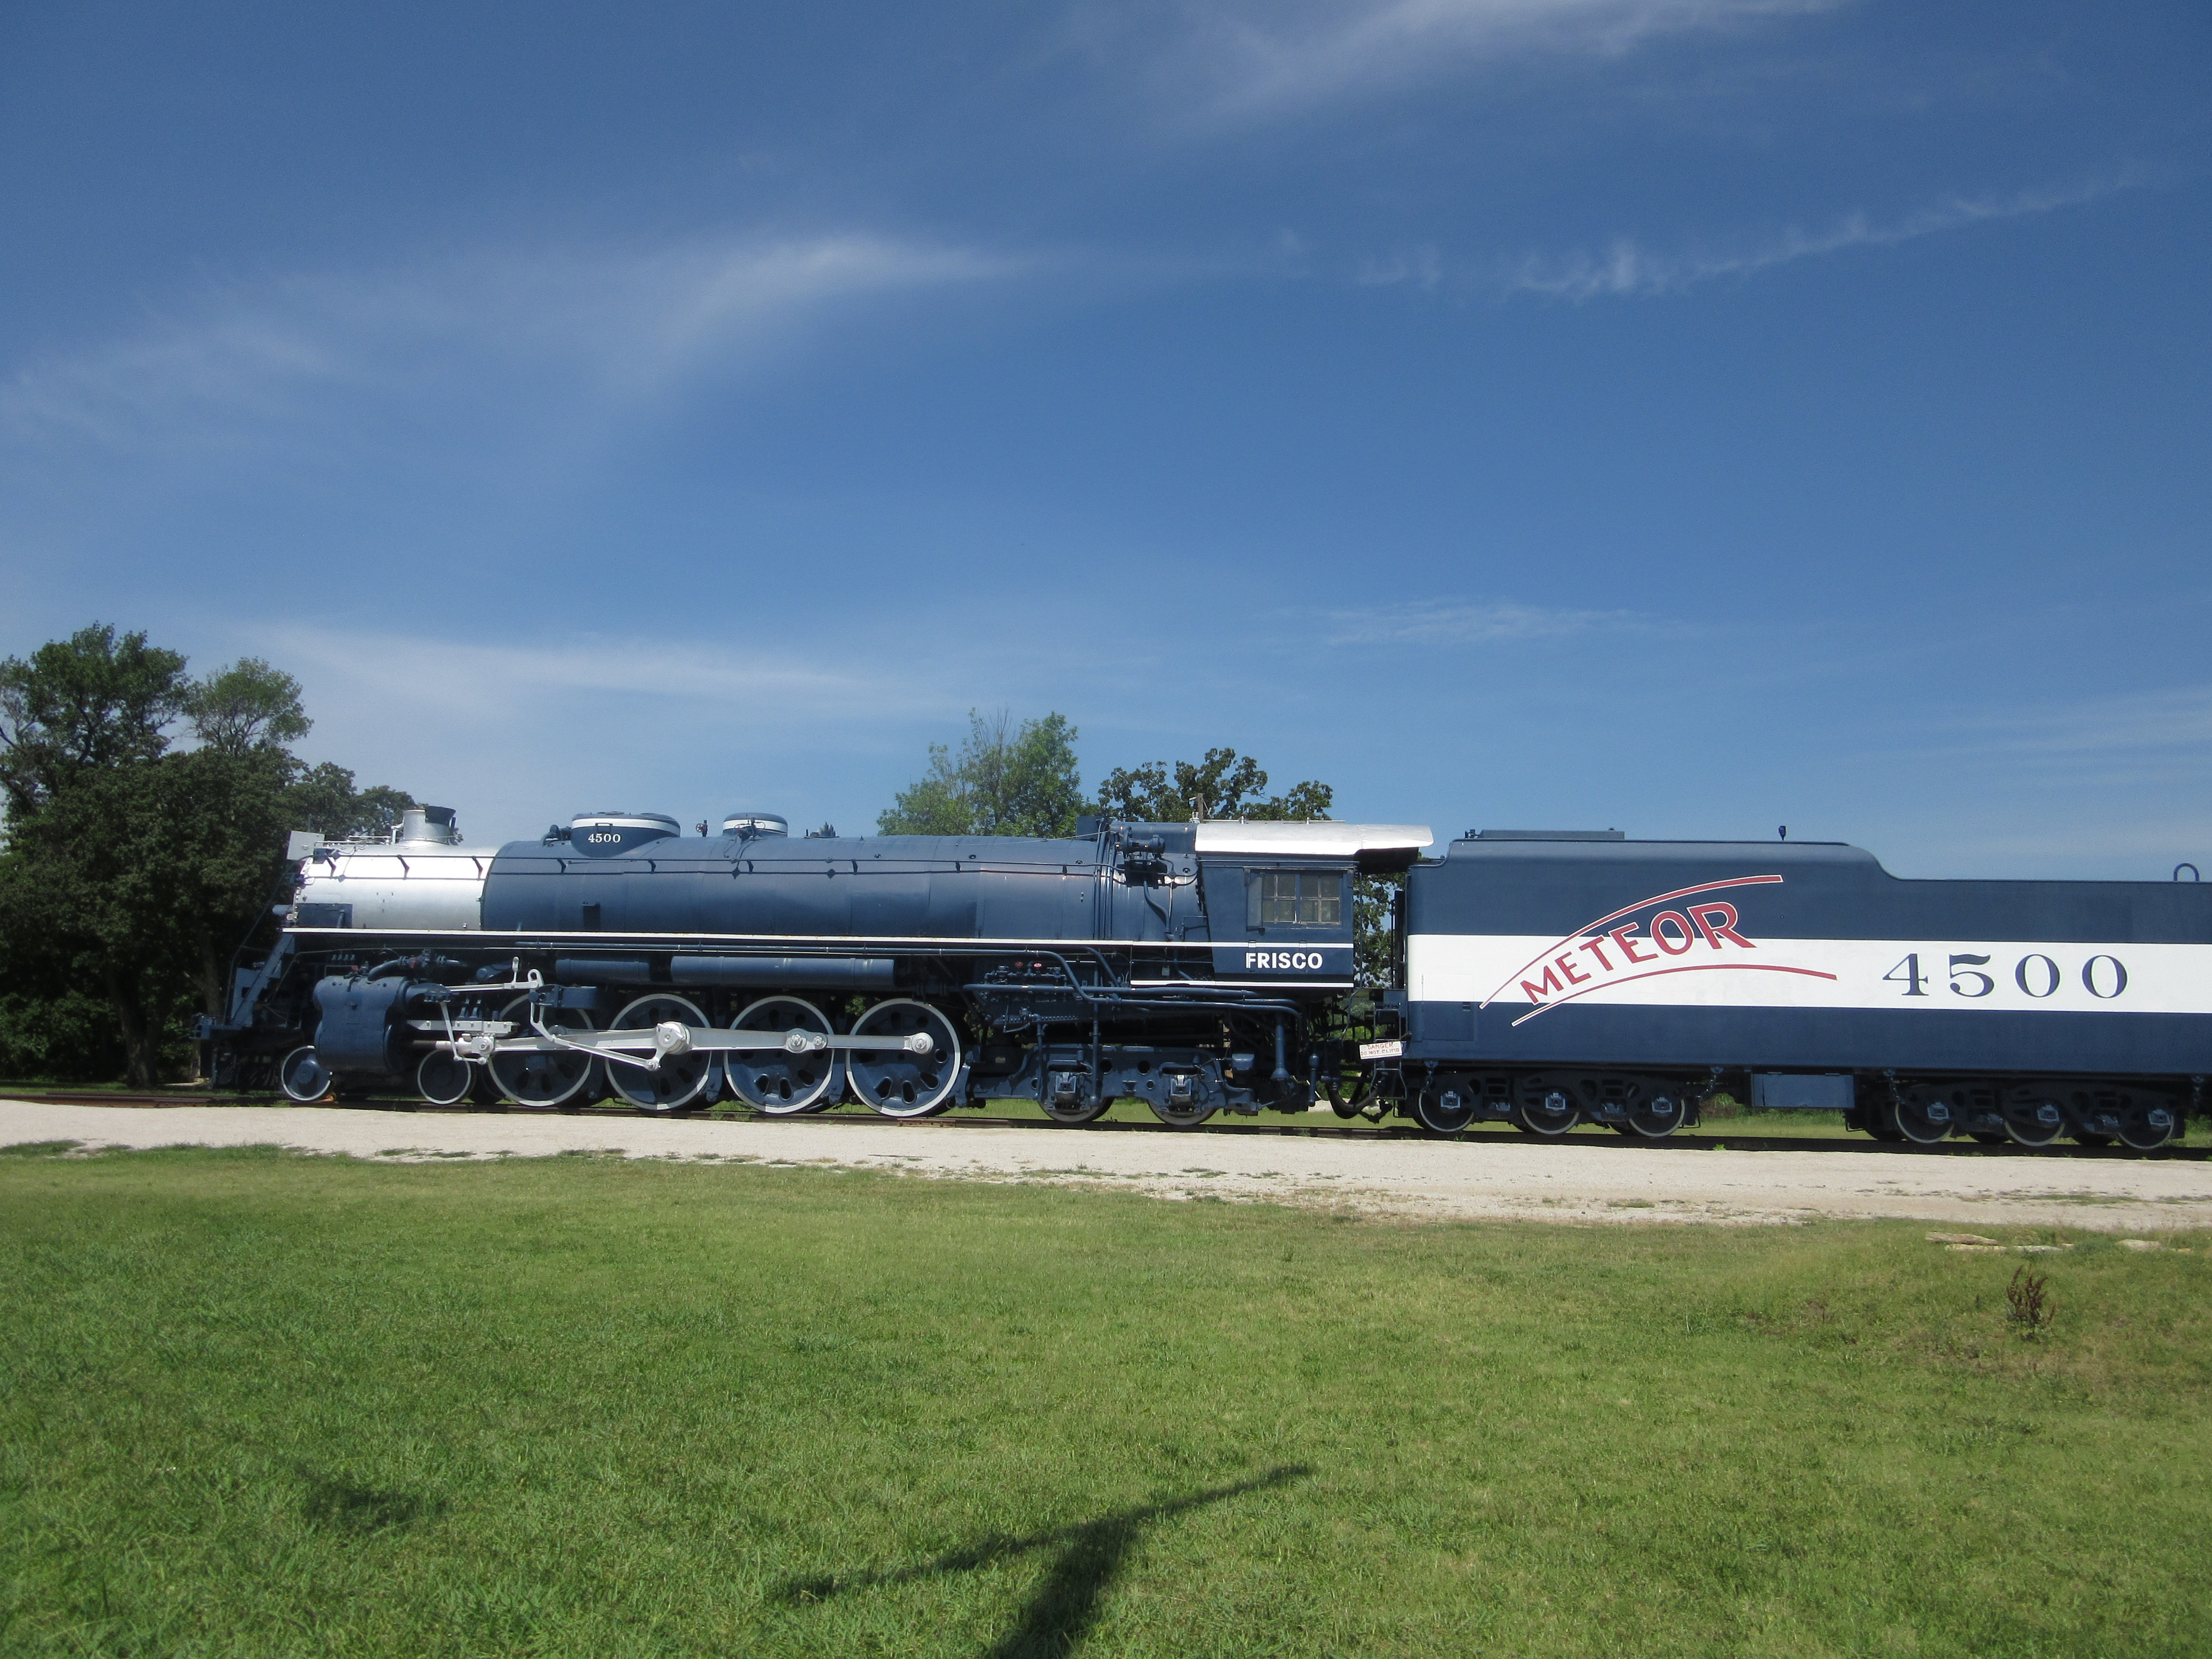
track, railway, highway, rail, train, transportation, transport, vehicle, journey, aviation, industrial, freight, speed, shipment, locomotive, race track, rail transport, atmosphere of earth, railroad car